Moneyocracy

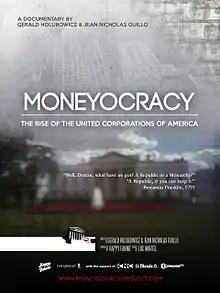
Official release poster

Moneyocracy is a 2012 documentary film about Citizens United v. Federal Election Commission, , which was a landmark United States Supreme Court case in which the Court held that the First Amendment prohibited the government from restricting independent political expenditures by corporations and unions. The film explores how the "Citizens United v. Federal Election Commission" decision has dramatically changed the U.S. Campaign Finance Laws and lead to the most expensive Elections in the United States. The film describes the systemic corruption of the United States democracy and the consequences of that systemic corruption on the U.S. democracy and the electorate.